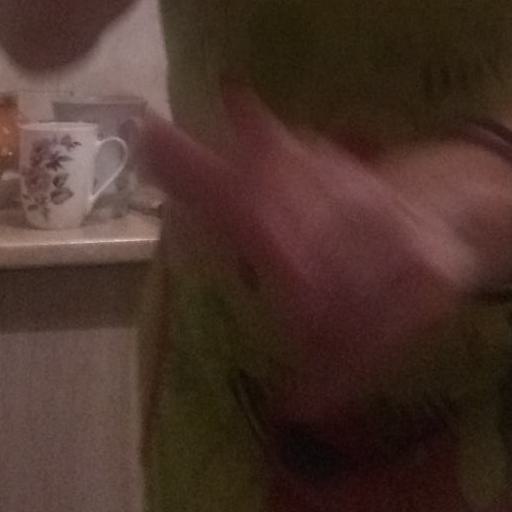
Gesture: no_gesture